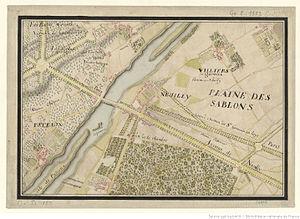
Date d'édition
Sablonville est un quartier de la commune de Neuilly-sur-Seine, dans les Hauts-de-Seine correspondant à l'emplacement de l'ancien parc des Sablons, à l'extrémité est de la ville actuelle limitrophe de Paris et du Boulevard périphérique. Il s'étend entre le bois de Boulogne, le marché, le parc de Neuilly et la porte Maillot.
Villiers-la-Garenne est un ancien village situé l'extérieur de Paris dans la plaine des Sablons. La paroisse s'étendait sur l'actuel territoire de Neuilly-sur-Seine, sur une partie de Levallois-Perret et sur une partie du territoire de Paris.